Ricky Ponting

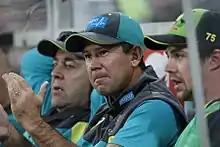
Ponting during the 2017-18 Tri-Series

Ponting also coached the Mumbai Indians of the Indian Premier League from 2014 to 2016, helping them win a championship in the 2015 edition of the IPL. On 1 January 2017, Ponting was named an interim coach for Australia's T20I series against Sri Lanka. Ponting joined the Australian cricket coaching team as an assistant for the 2017–18 Trans-Tasman Tri-Series.